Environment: lab
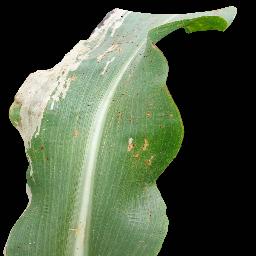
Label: common_rust